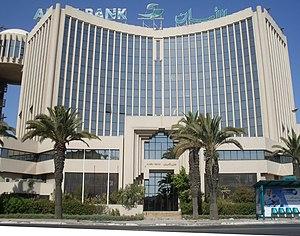
Siège de l'Amen Baque, Tunis
Amen Bank est une banque tunisienne, la deuxième banque privée du pays, derrière la Banque internationale arabe de Tunisie, en termes de bilan. Ces deux banques se classent derrière une banque publique, la Banque nationale agricole.
Le mot amen est un mot latin transcrit dans la Vulgate du grec ἀμήν de la Septante, lui-même repris de l'hébreu אמן. Initialement utilisé dans un registre religieux, il est repris dans d'autres contextes.
L'économie de la Tunisie est inscrite dans un processus de réformes économiques et de libéralisation à partir de 1986 après trois décennies de dirigisme et de participations de l'État à l'économie. Avec, à partir du 1ᵉʳ janvier 2008, l'ouverture à la concurrence mondiale par l'entrée en vigueur de l'accord de libre-échange conclu avec l'Union européenne en 1995, l'économie tunisienne fait face à des défis de mise à niveau de pans entiers de son économie tout en bénéficiant d'une croissance économique annuelle soutenue de l'ordre de 5 % par an depuis une dizaine d'années.